Sharon Gless

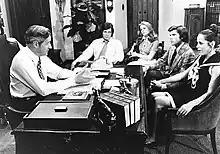
From left: Arthur Hill, Michael Witney, Gless, John Davidson and Louise Sorel on ABC's "Owen Marshall, Counselor at Law" (1972)

At the beginning of her career, Gless appeared in numerous television series and TV movies, such as "Revenge of the Stepford Wives", "Faraday & Company" with Dan Dailey and James Naughton in 1973 and 1974, "Adam-12" season six, episode 24, "Emergency!" as a sculptor in 1975, and "The Rockford Files". She played small parts in "Marcus Welby, M.D." (1969–1976), until being offered the role of Kathleen Faverty, which she played from 1974 to 1976. That was in addition to a variety of guest-starring roles on television, including the part of the classy young secretary, Maggie Philbin, alongside Eddie Albert and Robert Wagner on the CBS private detective/con artist series "Switch" (1975–1978). Although she was a newcomer on the show, she got along very well with both Albert and Wagner, both on and off screen. When the show was canceled after the third season, she thanked both Albert and Wagner for giving her career a jump start and remained close friends with them.